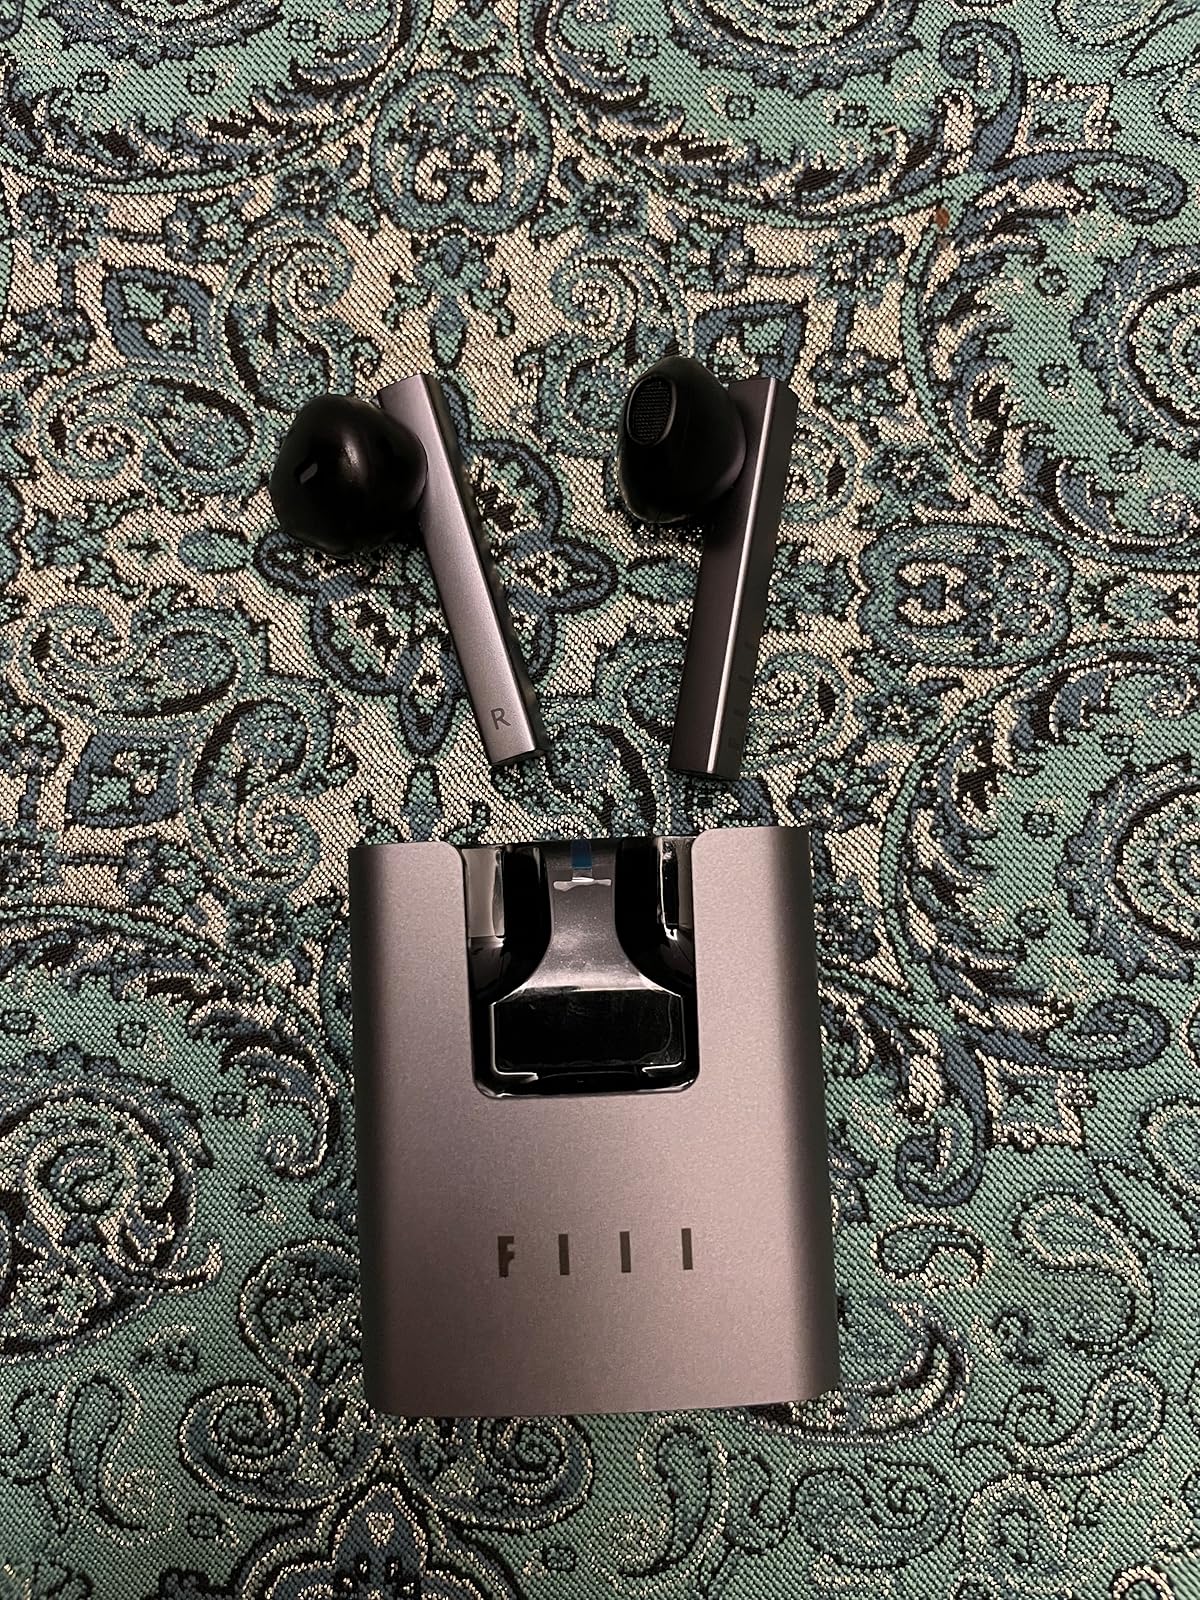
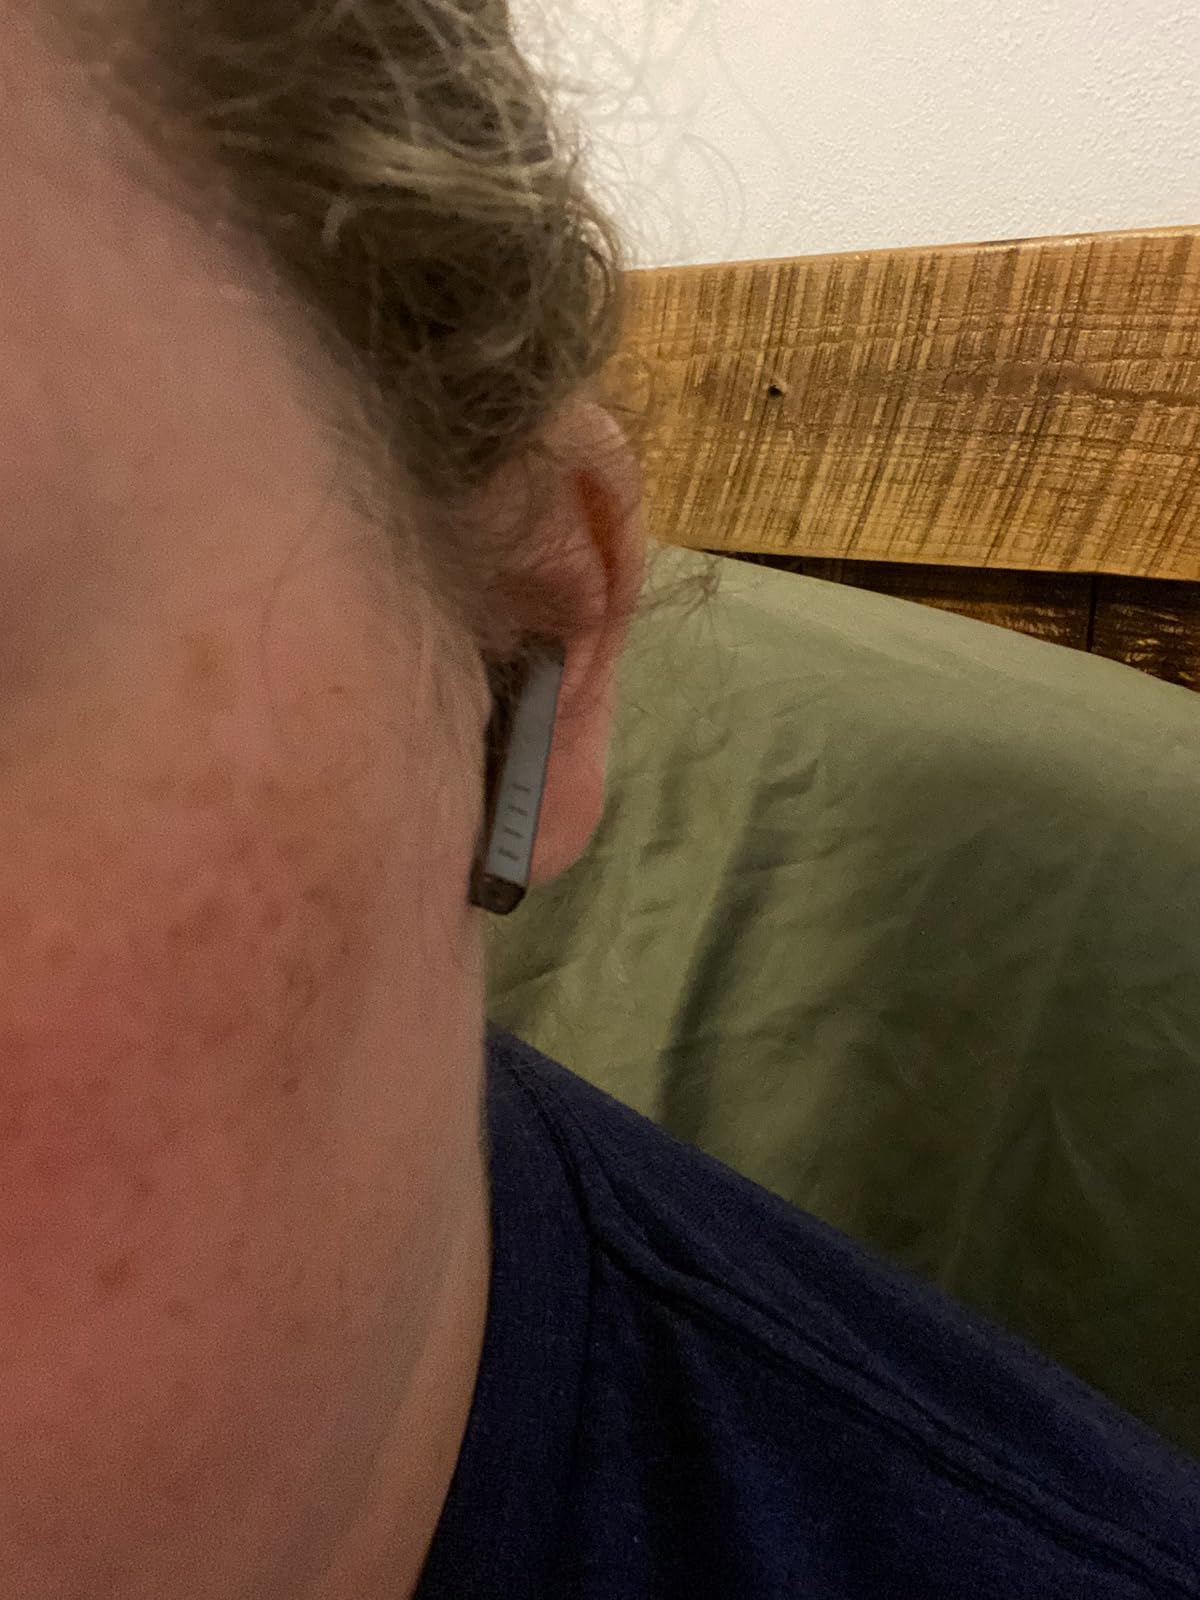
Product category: earbuds
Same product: yes